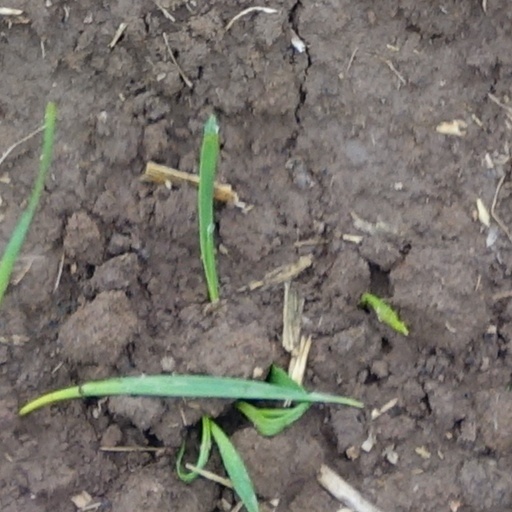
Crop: wheat